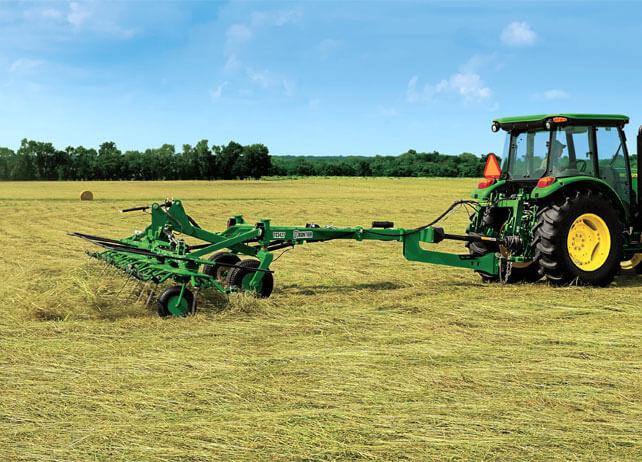
Trekta kubwa lililopo shambani likiwa linafanya kazi ya kukata nyasi kwa ajili ya maandalizi kwa kilimo katika msimu, unaokuja na hivyo huongeza ufanisi mkubwa kwa kupunguza nguvu kazi zitokanazo na binadamu.